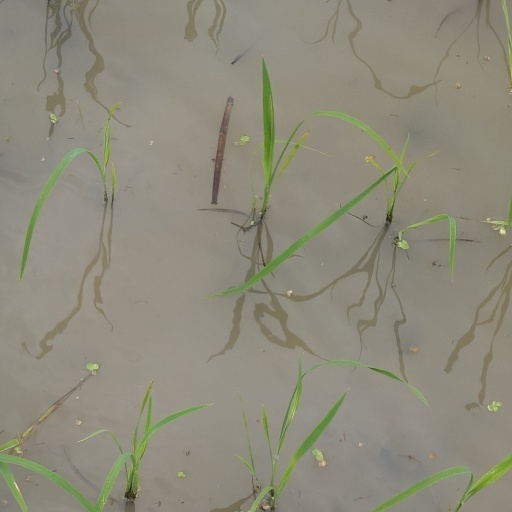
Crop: rice